Frog Island, Leicester

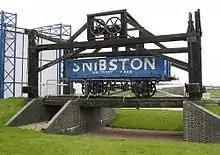
Stephenson's Lifting Bridge, when it was an exhibit at Snibston

St Leonard's Works were opened in 1867 and extended in 1881. The mill originally spun worsted, and was constructed in the Italian palazzo style. On both occasions, the building work was completed by Shenton and Baker, a local architectural practice. The quality of the mill's architecture is evidenced by the building materials employed in its construction: colour tile, dressed stone, wrought iron and extensive glazing. The effect was to produce an imposing and 'monumental' building that became an important local landmark. In 1922, the mill was taken over by Frisby, Jarvis & Co. The company was a major employer in the area. Upon the closure of Frisby Jarvis in 1992, the mill was taken over by Martins Ltd – a company which also subsequently closed.